Hatsukaichi

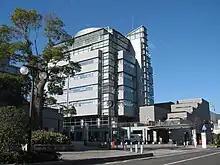
Hatsukaichi City hall

Hatsukaichi is located in far southwestern Hiroshima Prefecture. In the north, the spine of the Chūgoku Mountains borders Shimane and Yamaguchi prefectures, and in the south is the coastline of the Seto Inland Sea (Hiroshima Bay). While the coastal areas are becoming more urbanized, the inland rural areas are undergoing marked depopulation.